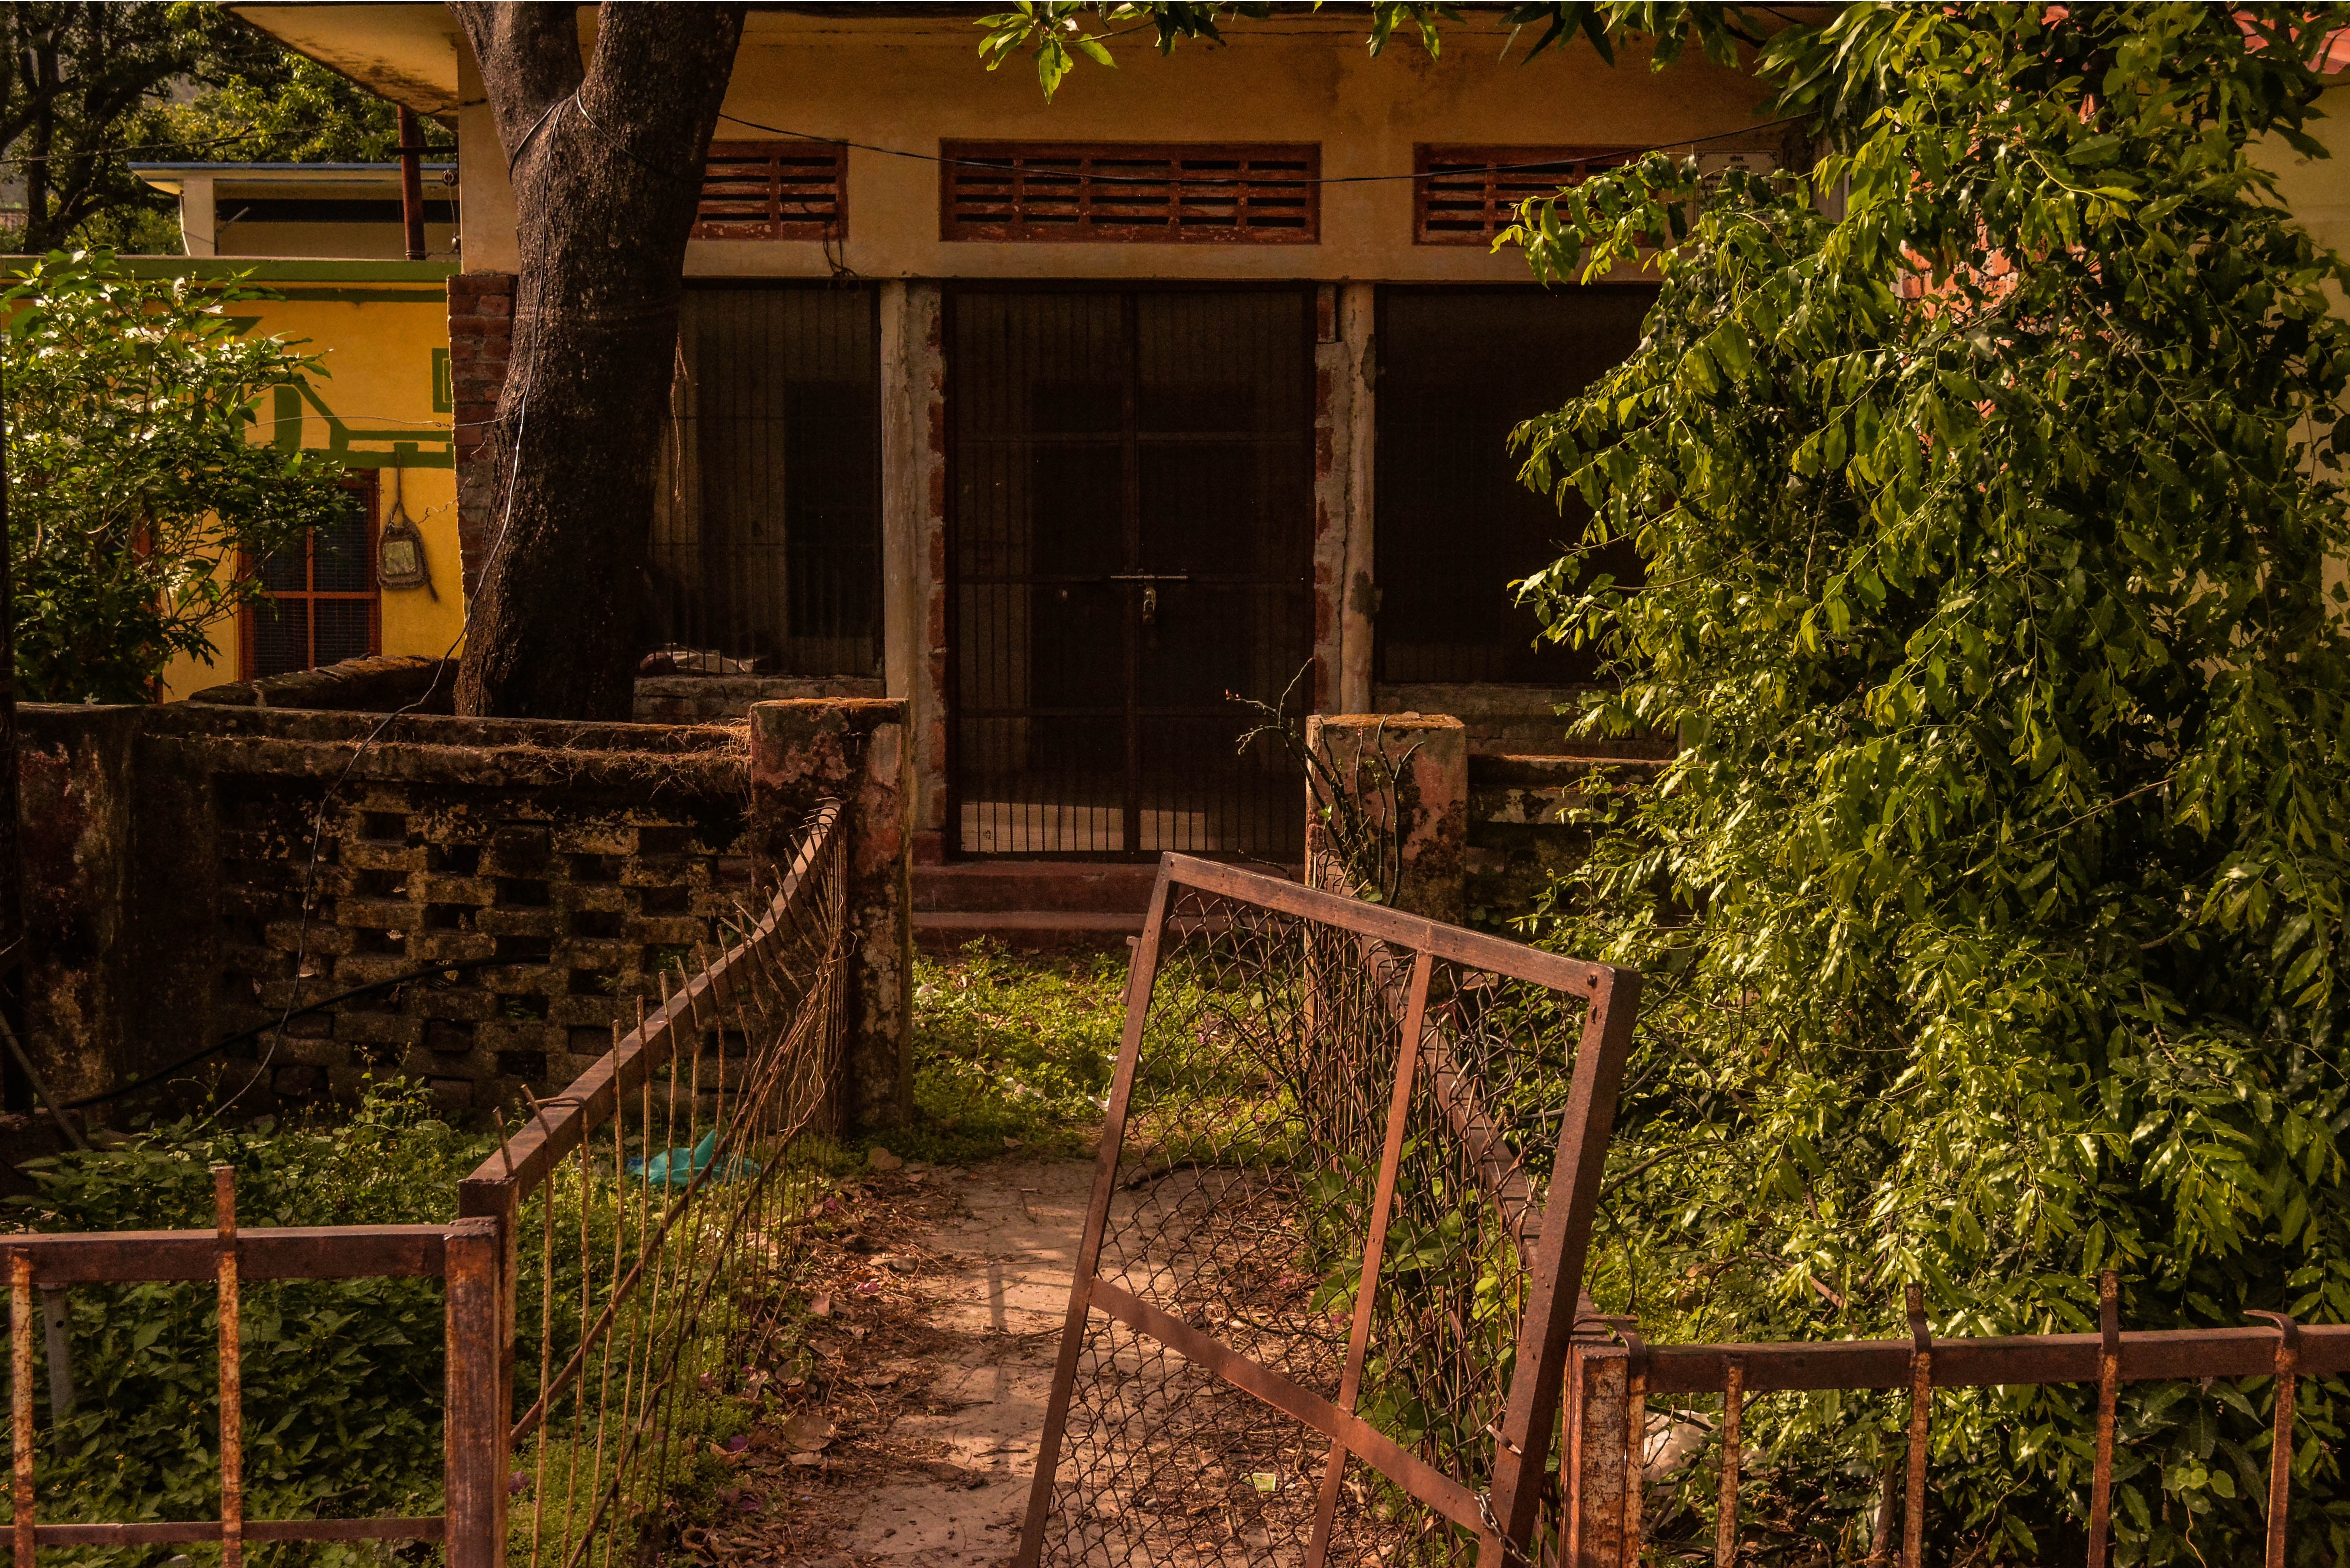
tree, house, flower, home, cottage, autumn, backyard, garden, courtyard, estate, yard, outdoor structure